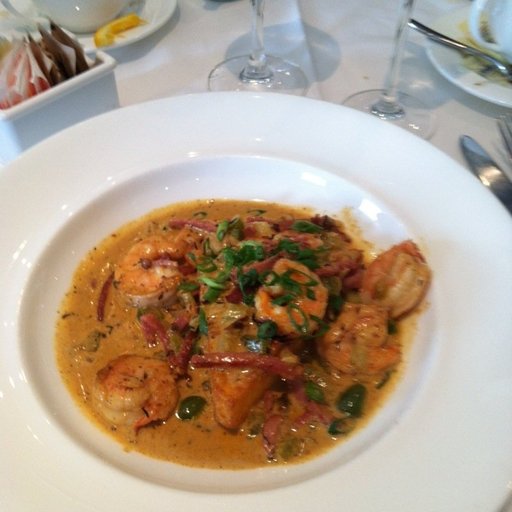
Label: shrimp_and_grits